Pogroms during the Russian Civil War

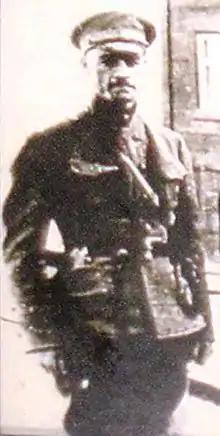
Nykyfor Hryhoriv, the otaman who oversaw antisemitic pogroms in Kherson.

In May, the violence increased. On 10 May, raiders killed 258 people and wounded 150 in the village of Kryve Ozero. The forces of Nykyfor Hryhoriv showed particular cruelty. Initially, they recognized the command of the Red Army and, together with its troops, in March and April 1919 carried out operation to capture Kherson, Nikolayev and Odessa from the Allies. But at the beginning of May, Hryhoriv launched an anti-Bolshevik uprising. He published a "Universal", in which he called for the overthrow of Ukrainian Soviet Republic, which he described as "foreigners from Moscow and the country where Christ was crucified". In a short time, his troops committed a series of massacres.